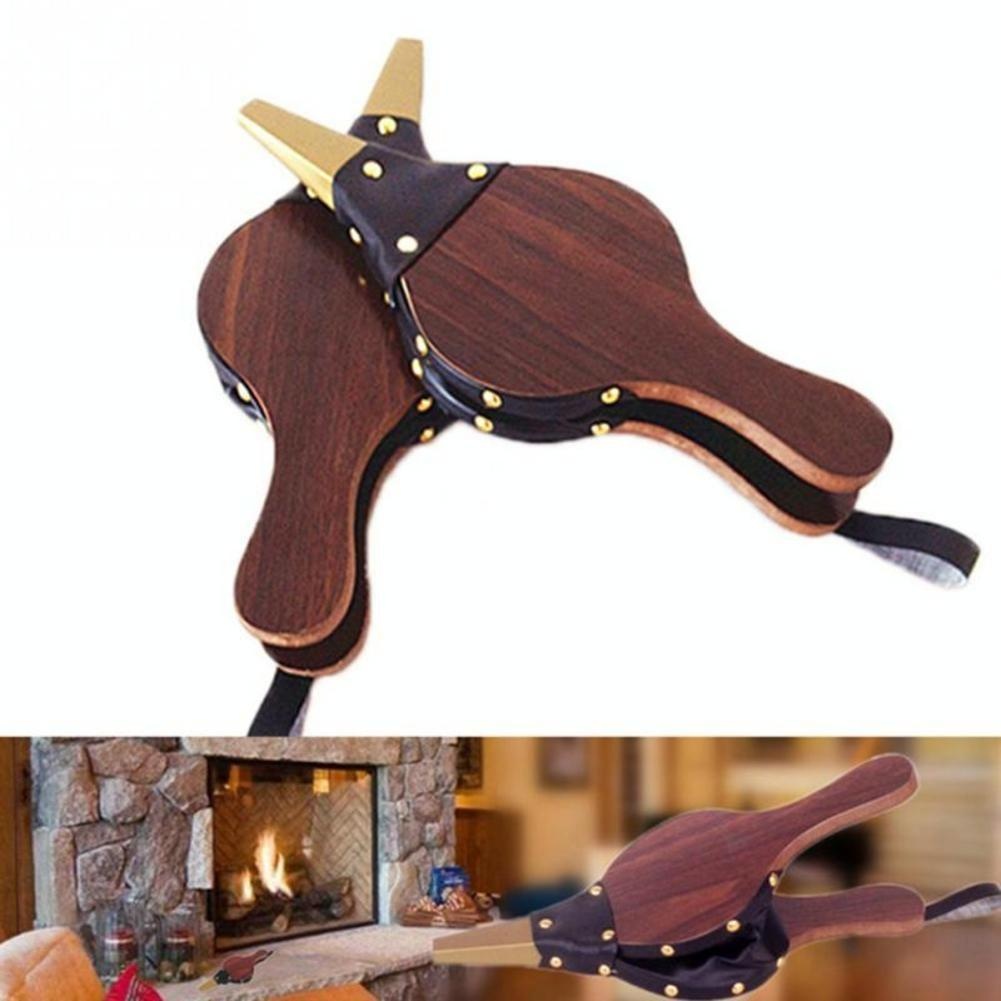
Vintage Wooden Fireplace Blower for Traditional Cooker - Diy Accessories
Features: • Compact and portable design • Made of high-quality MDF material • Sleek brown colour • Easy to use and store Specifications: • Material: Mdf • Lightweight and Durable • Size: 30.5 Ã— 12.5Cm Package Includes: • 1 x Wooden Vintage Dark Brown Fireplace Blower Traditional Cooker Diy Accessories Returns, Refunds, and Replacements: Products that are received faulty, damaged, or not as described are eligible for a return, refund, or replacement by Australian Consumer Law (ACL). We are committed to ensuring that all products meet the standards of quality and reliability expected by our customers. However, please note that we do not accept returns or provide refunds for Changes of Mind (COM). We encourage you to carefully consider your purchase to ensure it meets your needs and expectations. Delivery Timeframe: Please note that we cannot guarantee an exact delivery date. The estimated delivery timeframes exclude weekends, public holidays, and any potential delays caused by local shipping carriers due to network congestion, natural disasters (such as floods or bushfires), or other unforeseen circumstances. 8-12 Working Days (approximately) across Australia
Brand: Awze
Category: Home & Garden > Fireplace & Wood Stove Accessories > Bellows